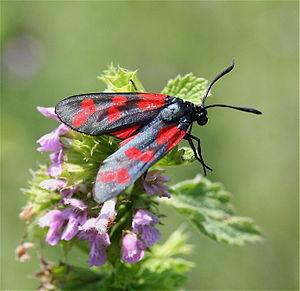
Le Site de Grand Intérêt Biologique des Viviers, plus connu sous le nom de Terril des Viviers est un ancien site de charbonnage s'étendant à l'est de Gilly, section de la ville de Charleroi.